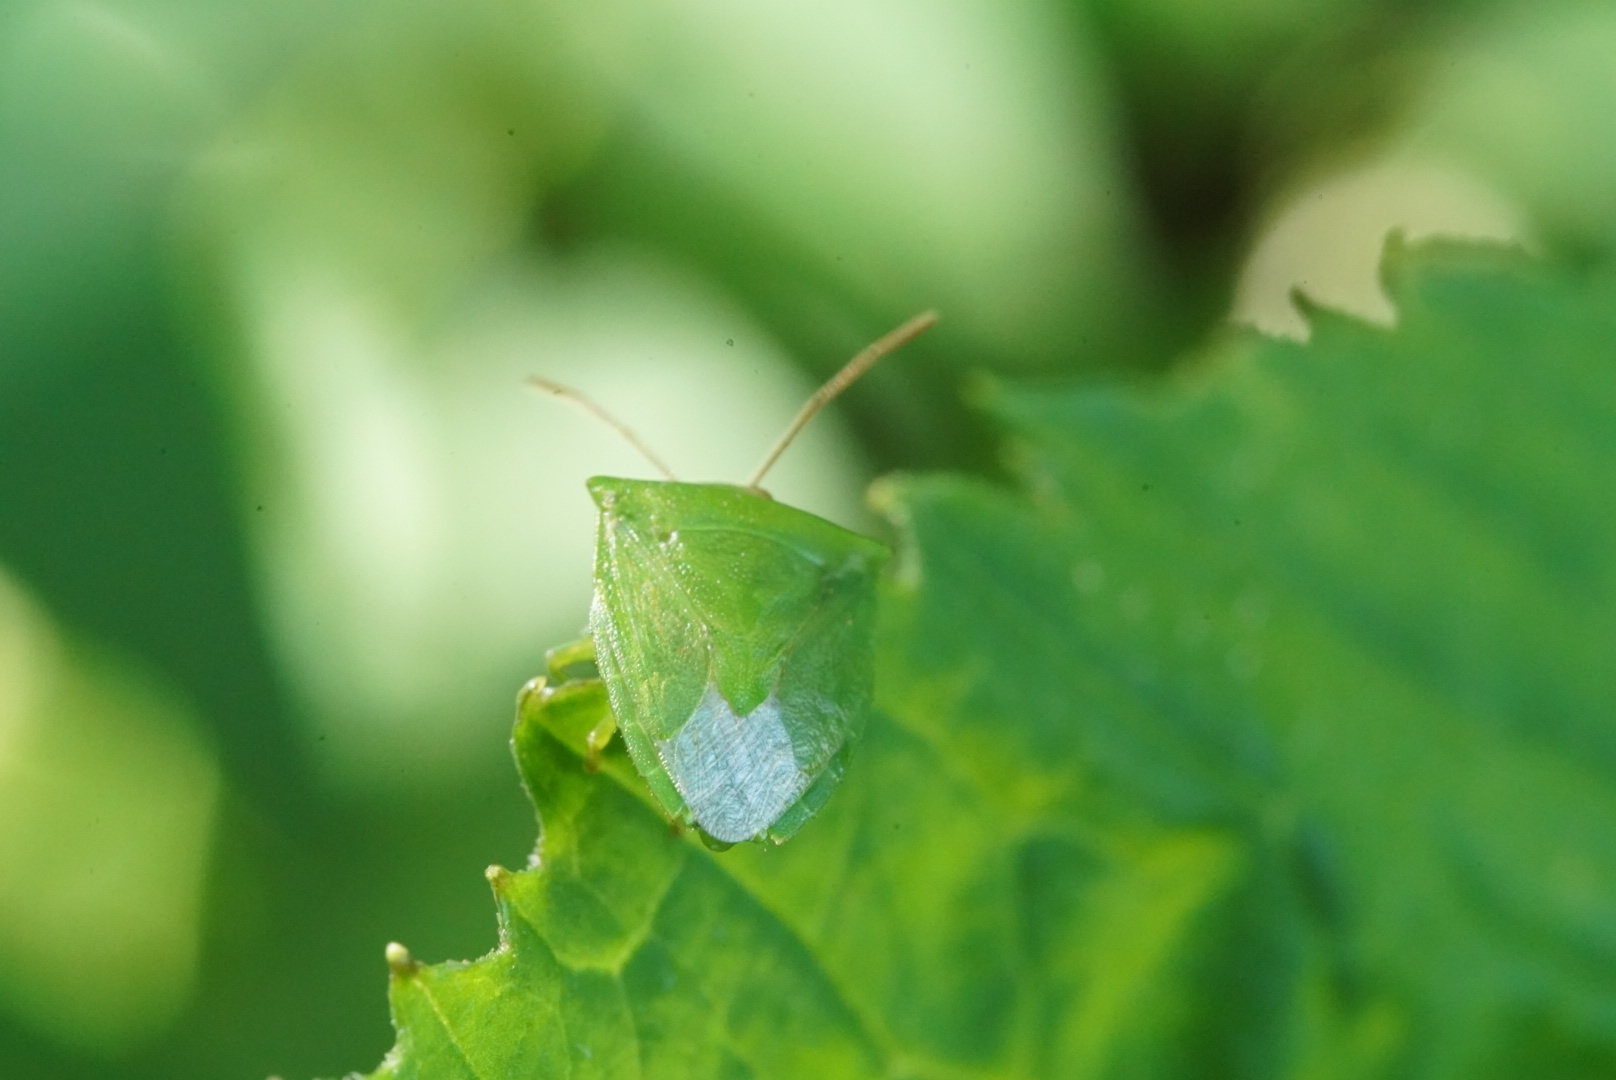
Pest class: stink_bug